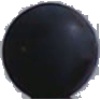
Label: blue_grape